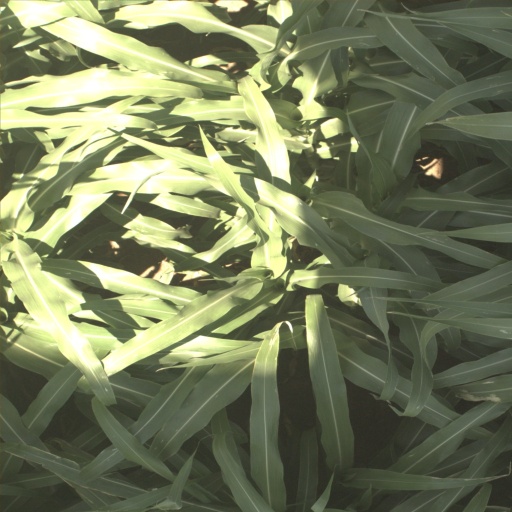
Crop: sorghum